Dutch elm disease

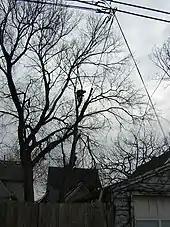
Arborist removing infected elm in Saint Paul, Minnesota

In around 1967, a new, far more virulent, strain arrived in Britain, apparently via east coast ports on shipments of rock elm "U. thomasii" logs from Canada destined for the small-boat industry, confirmed in 1973 when another consignment was examined at Southampton Docks. This strain proved both highly contagious and lethal to European elms; more than 25 million trees died in the United Kingdom alone, while France lost 97% of its elms. The disease spread rapidly northwards, reaching Scotland within 10 years.